Rock music in Hungary

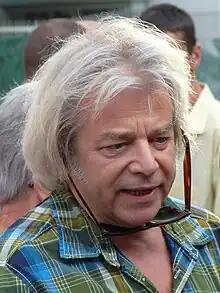
Tamás Somló of Lokomotiv GT

In the early 1980s, economic and cultural depression wracked Hungary, leading to a wave of disillusioned and alienated youth, rock's main demographic, and the burgeoning worldwide field of punk rock, spoke to the most. Major bands from this era included Beatrice, who had moved from disco to punk and folk-influenced rock and were known for their splashy, uncensored and theatrical performances, P. Mobil, Bikini, Hobo Blues Band, a bluesy duo, A. E. Bizottság, Európa Kiadó, Sziámi and Edda Művek.